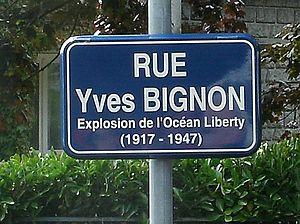
Nouvelle plaque de la rue Yves Bignon, Brest, France. Par décision du 14/12/2010
L’Ocean Liberty est un cargo norvégien, d'un modèle liberty ship, dont l'explosion, lors du déchargement le 28 juillet 1947, a causé d'importants dégâts à Brest. Il s'agit de l'explosion, dans des conditions fortement confinées, d'un mélange très sensible de nitrate d'ammonium et de combustibles liquides.